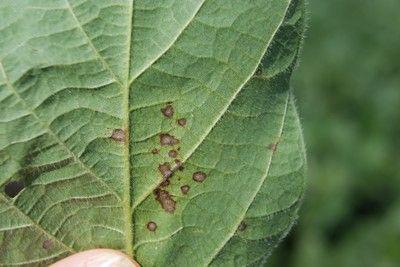
Plant: Soybean
Disease: soybean frog eye leaf spot